Noida

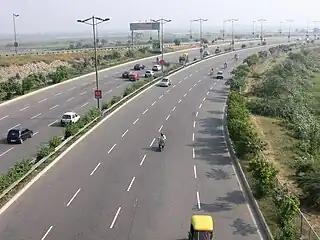
The DND Flyway connects Noida to Delhi.

Scientists are giving a new lease of life to endangered and extinct plant species at the Botanical Garden. A look around the green expanse reveals species like "Psilotum nudum", better known as skeleton fork fern. Considered a "primitive" plant – a descendant of possibly the first group of vascular plants from 400 million years ago – that was widespread during the Devonian and Silurian periods – its name means "bare naked" in Latin as it lacks most of the organs found in plants species that evolved later.